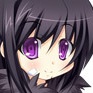
Portrait style: Anime Portrait